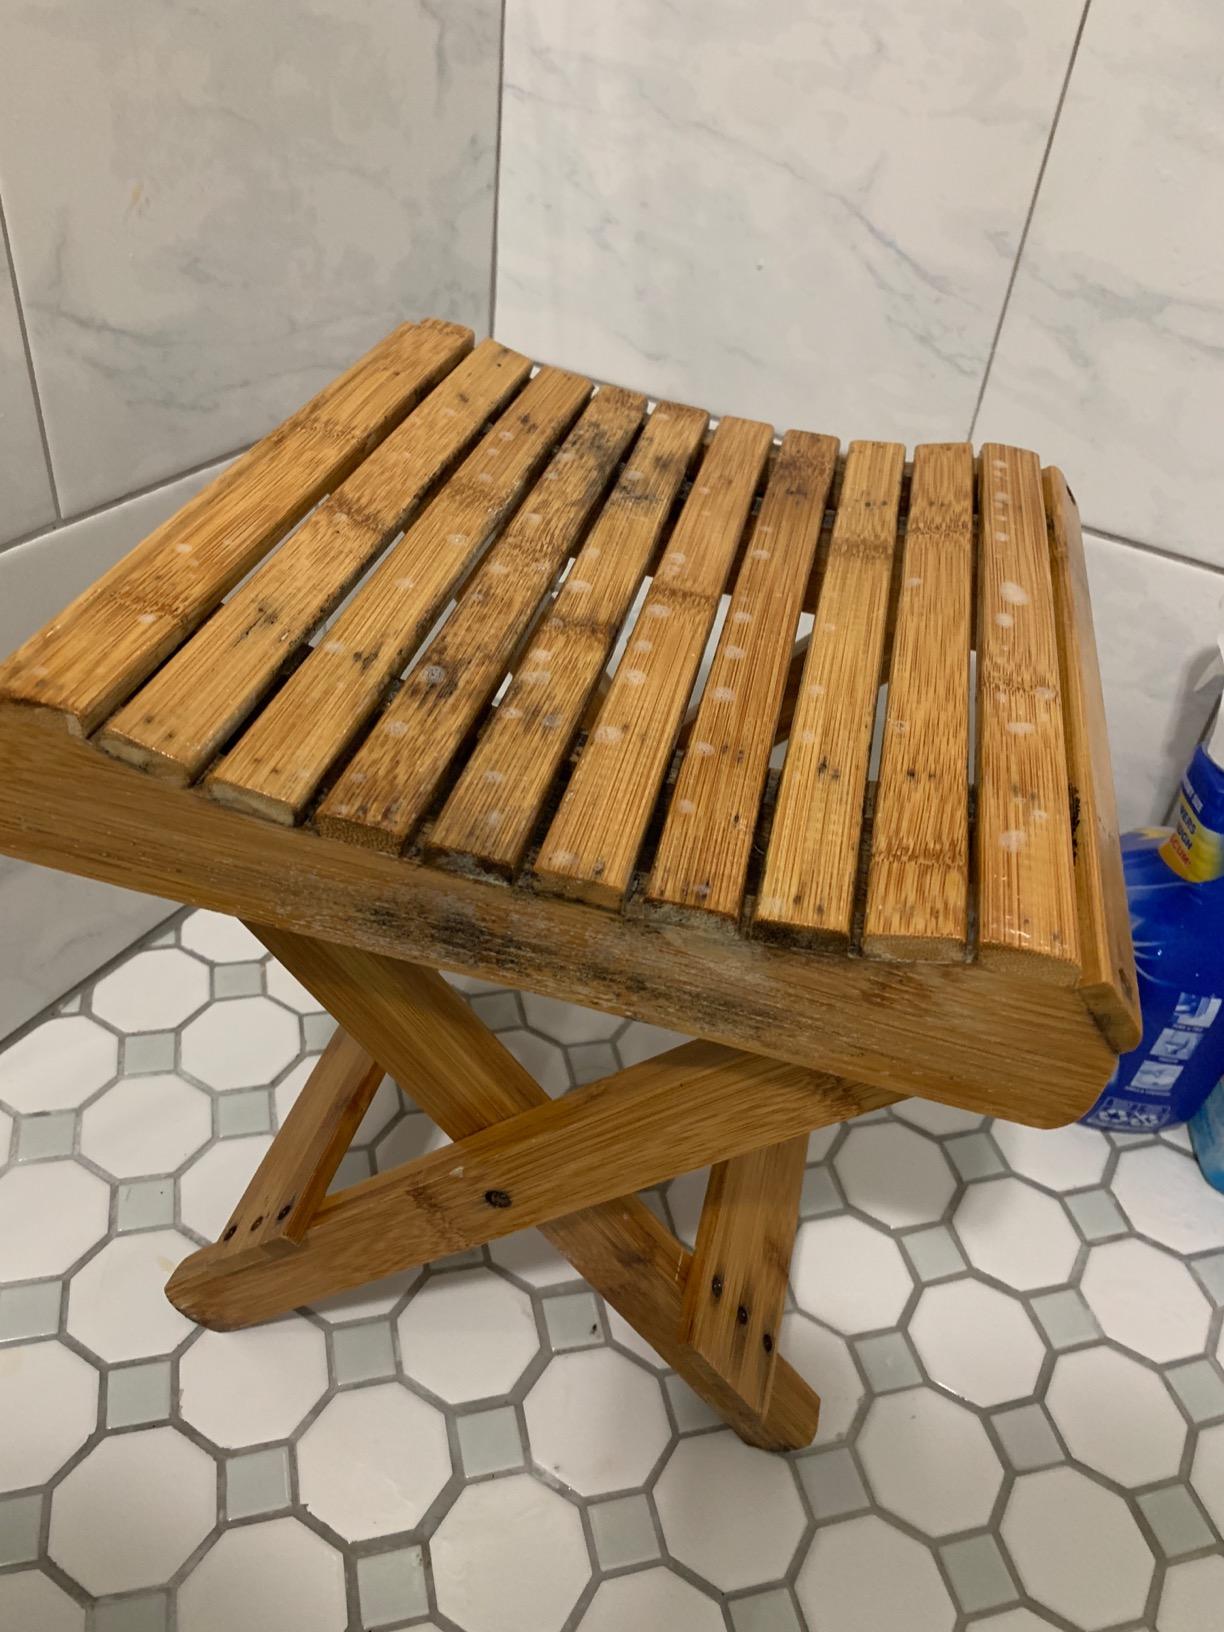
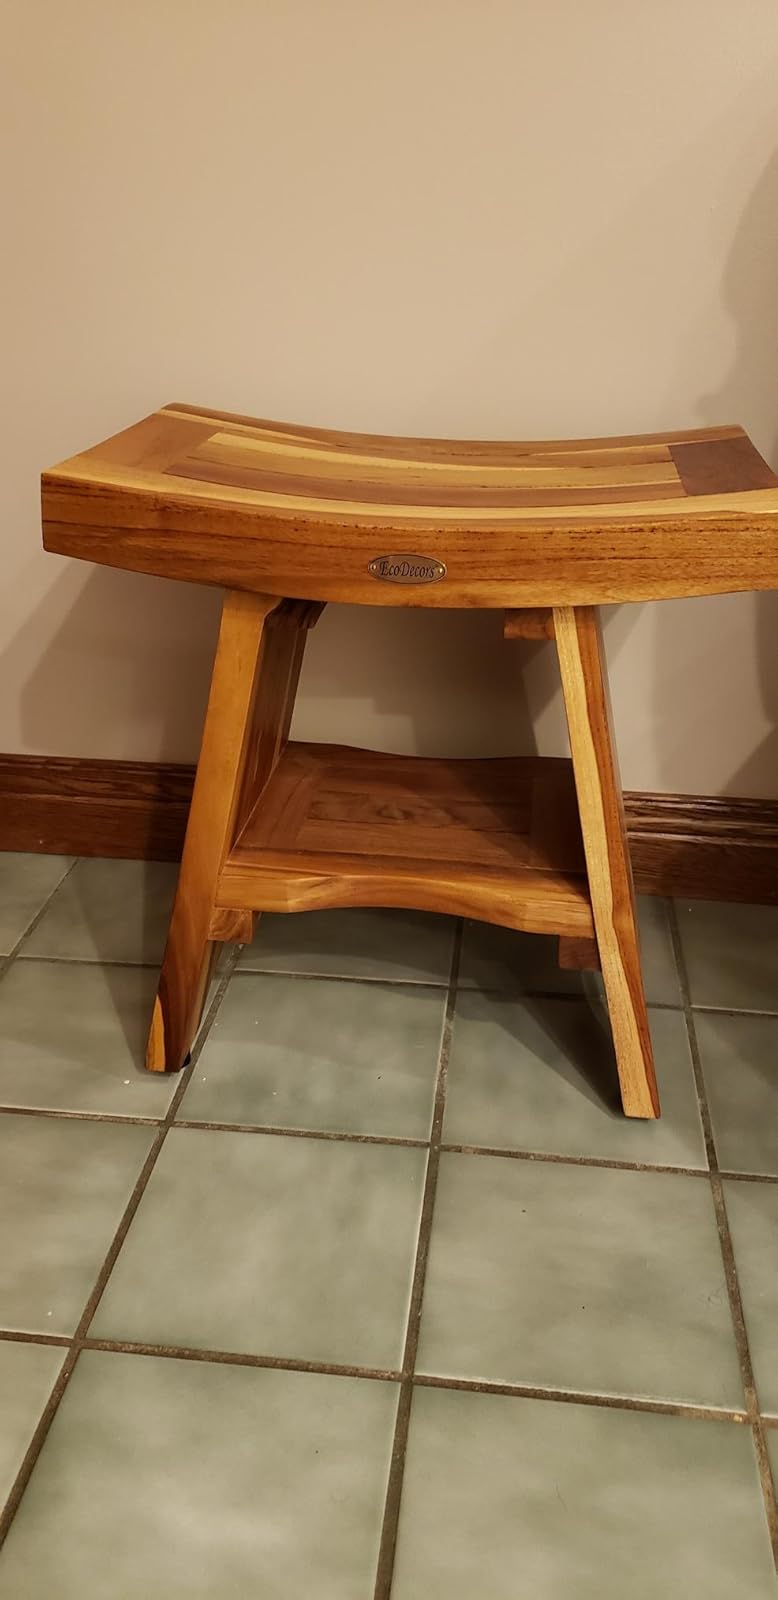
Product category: stool
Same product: no